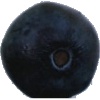
Label: blueberry